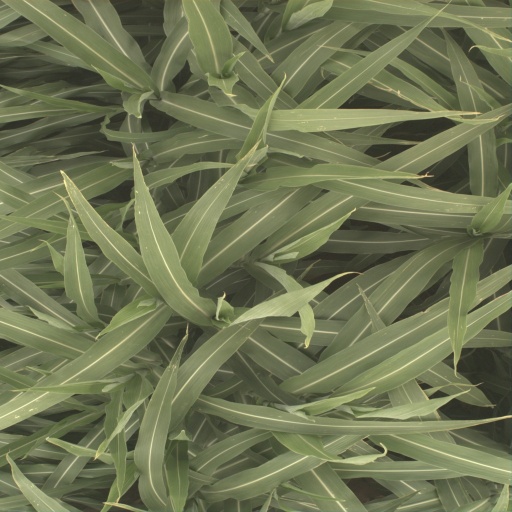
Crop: sorghum